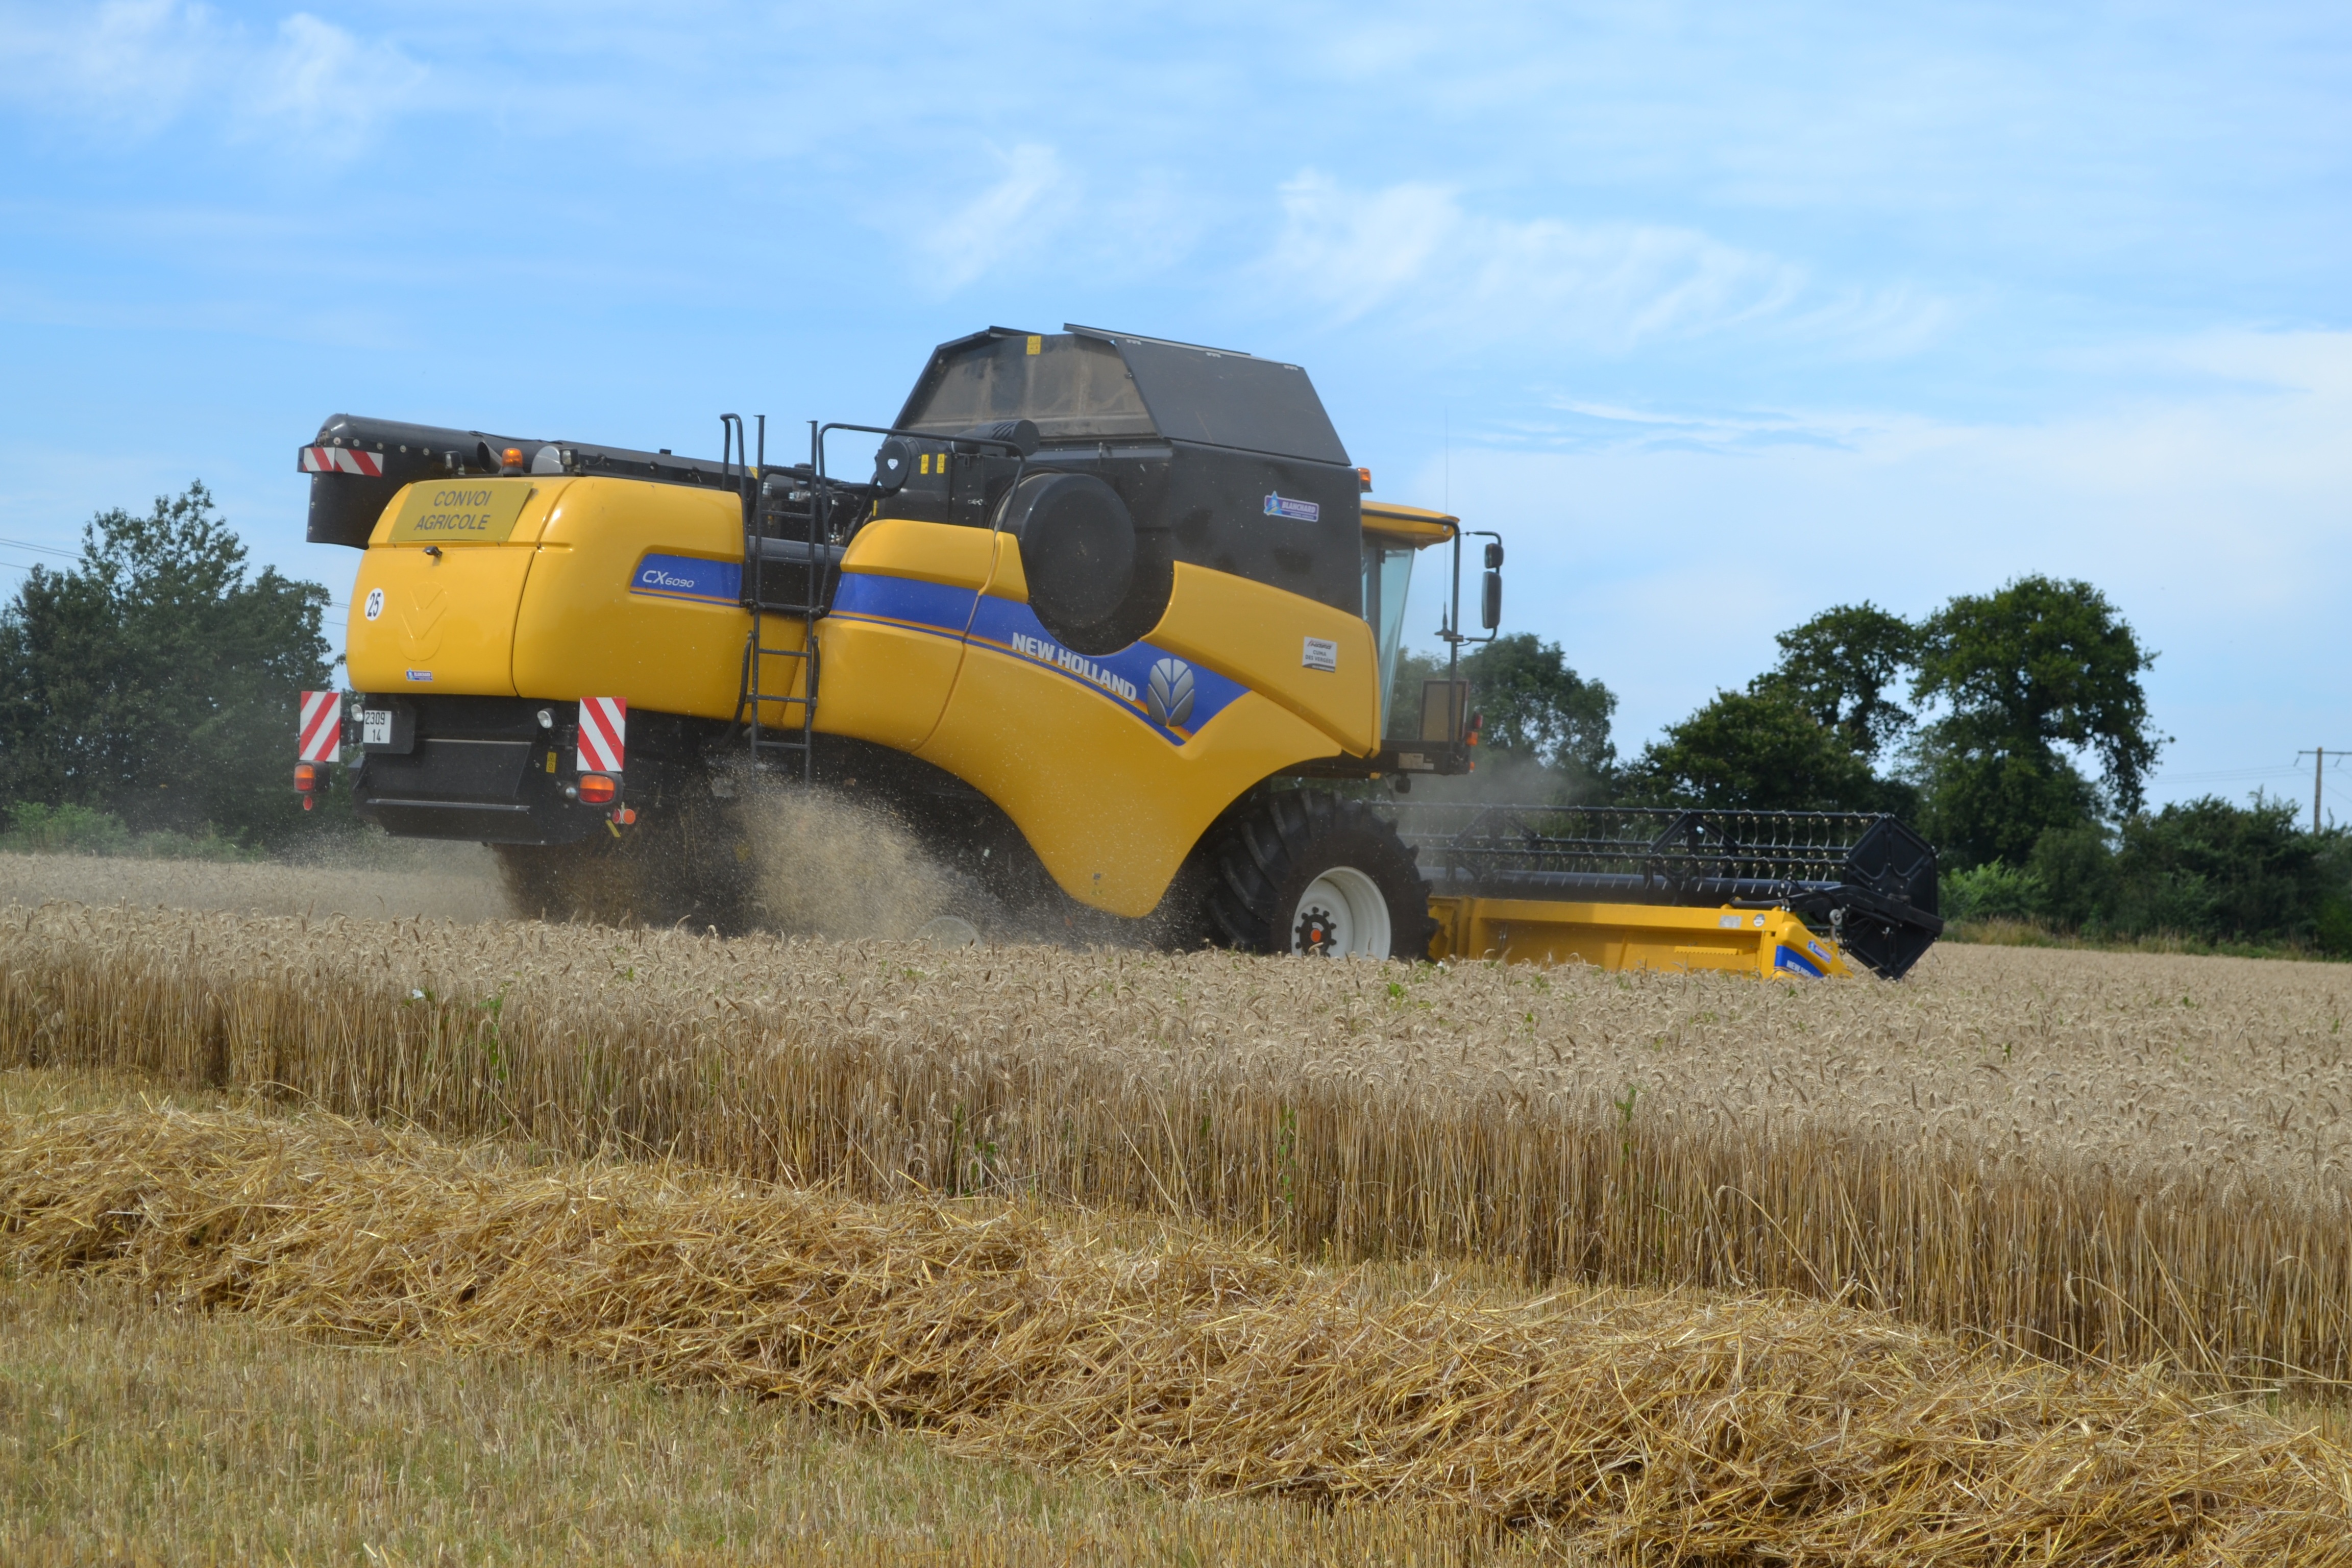
field, wheat, asphalt, harvest, vehicle, crop, soil, agriculture, harvester, construction equipment, grass family